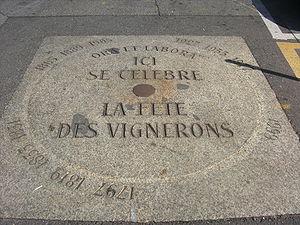
Vevey - fête des Vignerons - dalle commémorative sur la place du Marché
La Fête des Vignerons est une fête traditionnelle qui a lieu une fois par génération à Vevey, en Suisse.